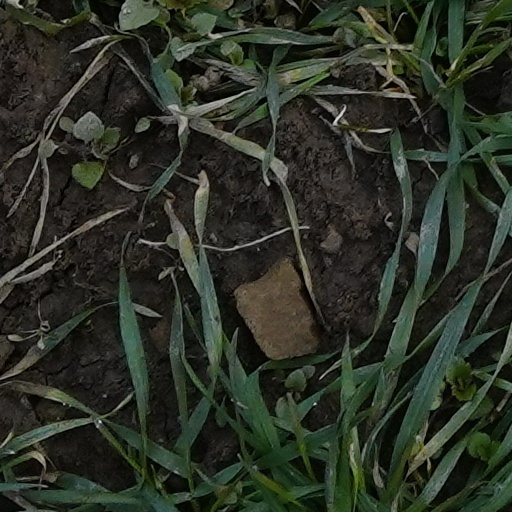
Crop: wheat